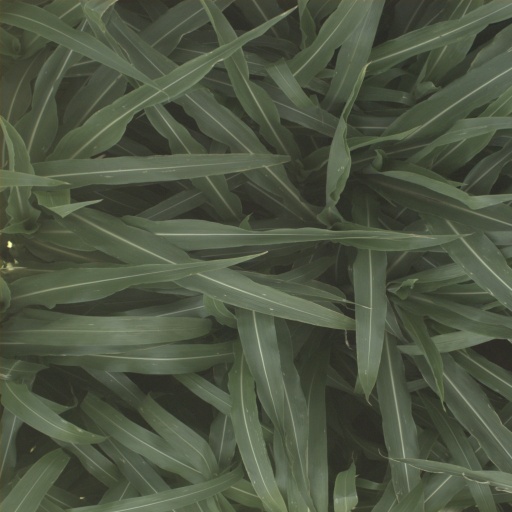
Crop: sorghum